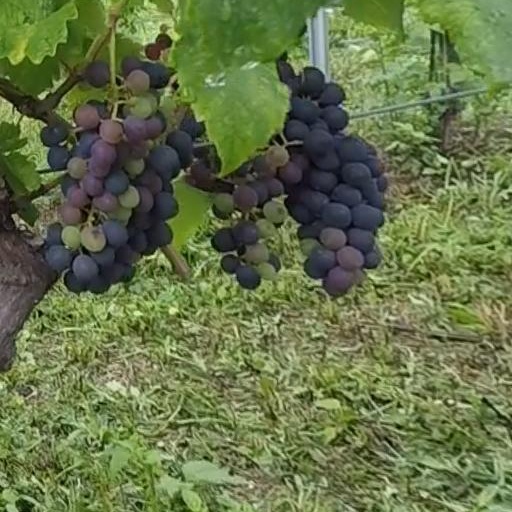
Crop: grape